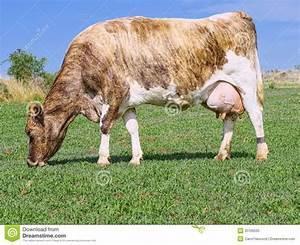
cow